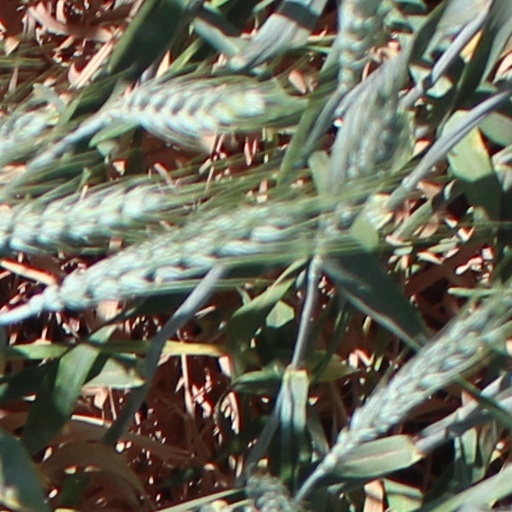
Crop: wheat